Jacksonville Jazz Festival

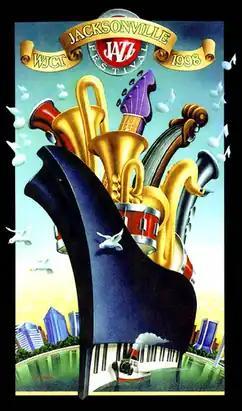
1998 Jacksonville Jazz Festival poster

The Jacksonville Jazz Festival is an annual Jazz Festival held in Jacksonville, Florida.